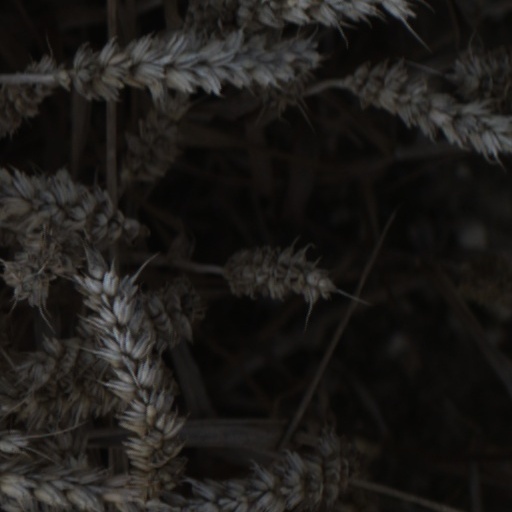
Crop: wheat